Nikolay Skorobogatov

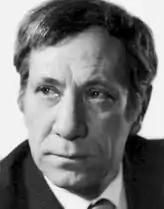

Nikolay Arkadevich Skorobogatov (December 19, 1923, Vyazma, Vyazemsky Uyezd, Smolensk Governorate — June 10, 1987, Moscow) was a Soviet film and theater actor.